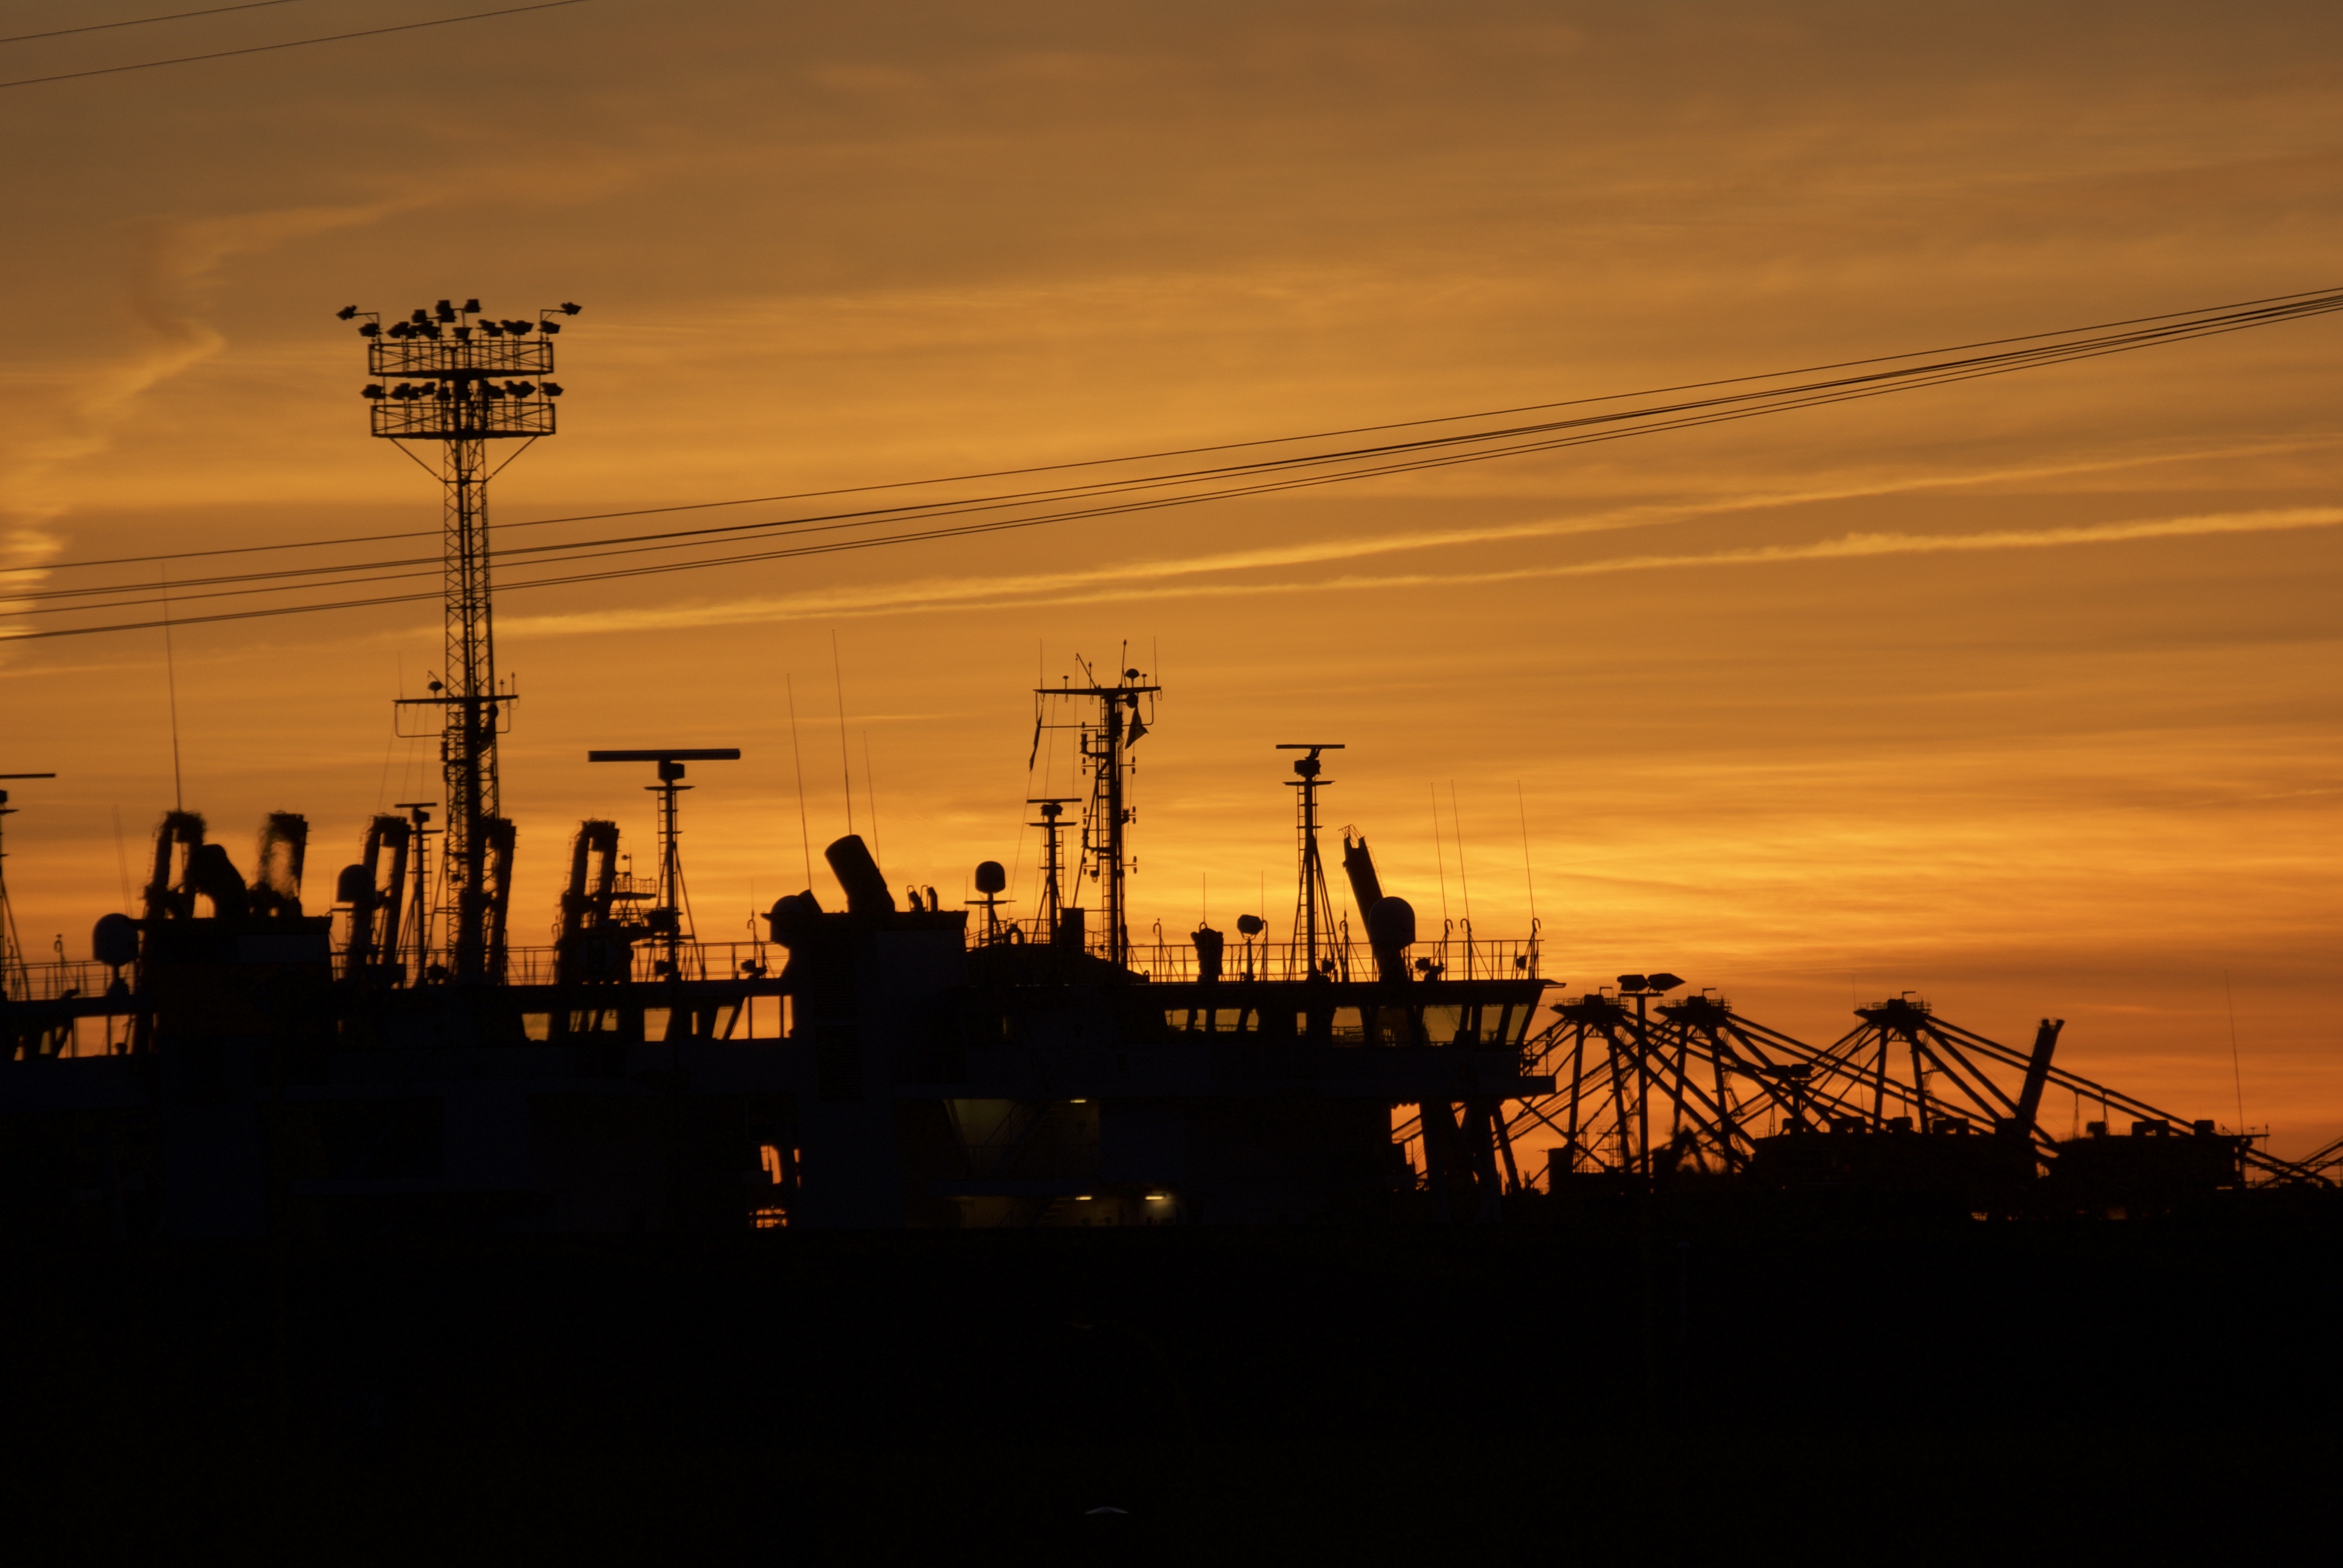
horizon, silhouette, cloud, sky, sunrise, sunset, skyline, sunlight, morning, dawn, cityscape, dusk, evening, industrial, harbour, shipping, hamburg, afterglow